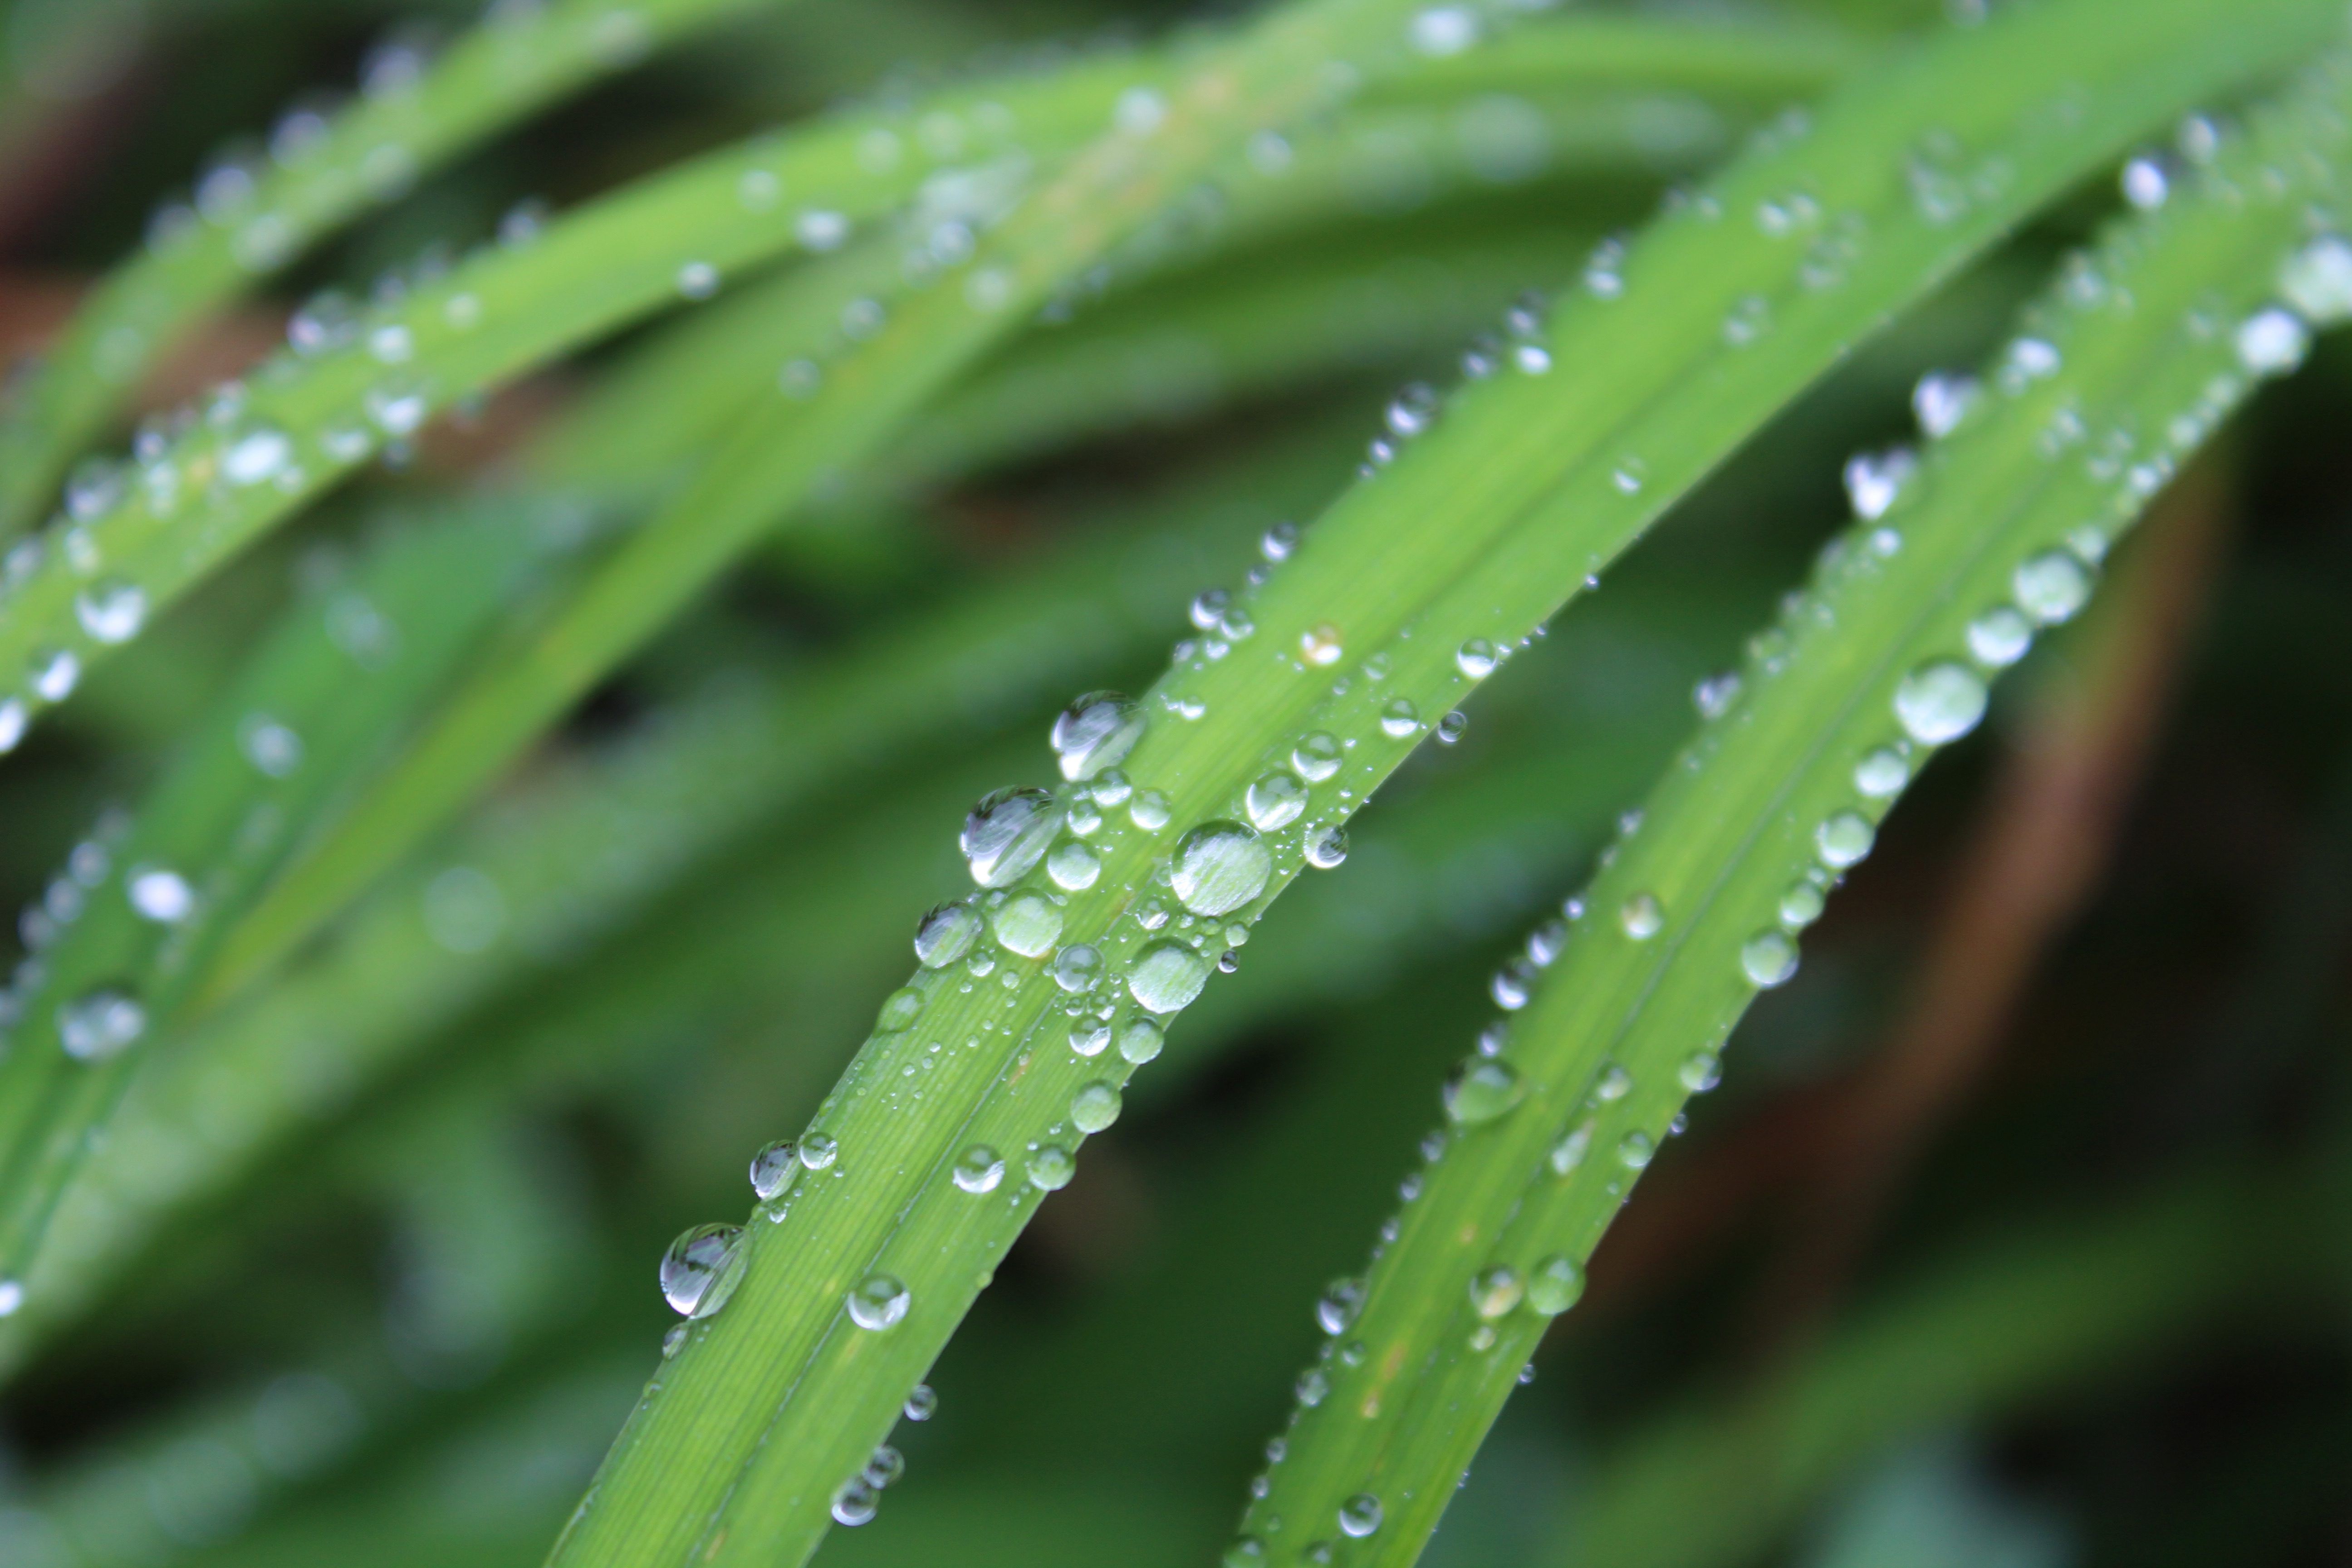
water, nature, grass, droplet, drop, dew, plant, lawn, leaf, flower, green, botany, flora, close up, moisture, macro photography, grass family, plant stem, land plant, ferns and horsetails